London Confidential

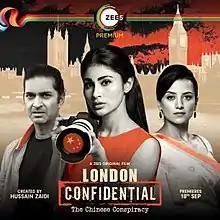
Promotional poster

London Confidential is an Indian Hindi-language spy thriller film which was premiered on ZEE5 on 18 September 2020. The film is directed by Kanwal Sethi and produced by Mohit Chhabra and Ajay Rai. It is created by S. Hussain Zaidi and stars Mouni Roy and Purab Kohli. The film is about R&AW agents in London investigating China's role in the pandemic with a ruthless mole in their midst. A Sequel titled Lahore Confidential was released on ZEE5 in 2021.